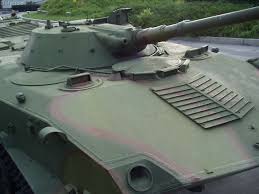
Label: BMD